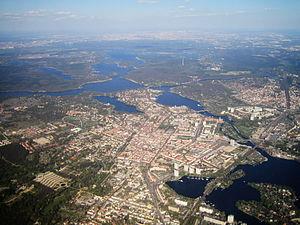
La colonie Alexandrowka de Potsdam, capitale du Land de Brandebourg en Allemagne, est pour l’époque un concept innovant de monument commémoratif créé en 1826 sous la forme d’un village russe créé ex nihilo, réclamé par un roi en mémoire d’un autre monarque qui venait de décéder peu de temps avant. Le roi et maître d’ouvrage était Frédéric-Guillaume III de Prusse tandis que le monarque décédé était le tsar Alexandre Iᵉʳ. Au village artificiel s’ajoute un parc-verger conçu par Peter Joseph Lenné dont la vocation programmatique se maintiendra jusqu’à nos jours en raison des espèces d’arbres fruitiers rares qui s’y trouvaient et qu’on essaie de reconstituer à ce jour. En réalité, c’est moins la personne du tsar que l’amitié entre deux souverains, et à travers eux deux nations s’influençant réciproquement, que voulait célébrer le roi de Prusse. Il s’agit d’une reproduction libre de colonie militaire telle qu’elle est pratiquée en Russie à cette époque, donc en quelque sorte de la délocalisation de la culture russe sur le sol brandebourgeois afin de se souvenir du lien culturel qui unit les deux royaumes par des marqueurs visibles sur le terrain.